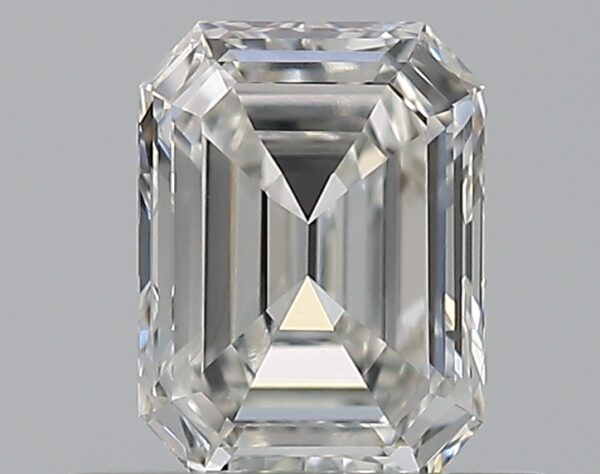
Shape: emerald
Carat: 0.5
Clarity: VS2
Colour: F
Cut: VG
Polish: GD
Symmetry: GD
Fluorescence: N
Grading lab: GIA
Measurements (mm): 5.52 x 4.12 x 2.39